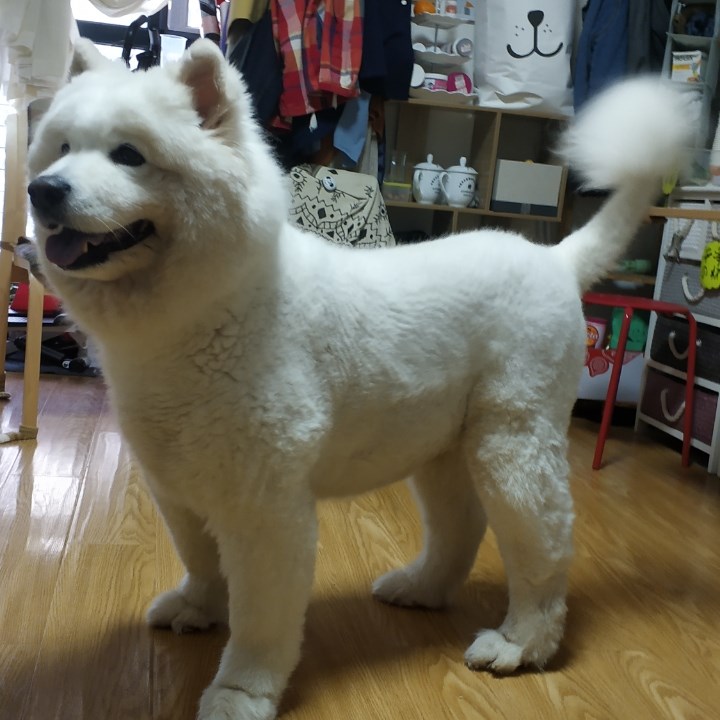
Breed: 2192-n000088-Samoyed